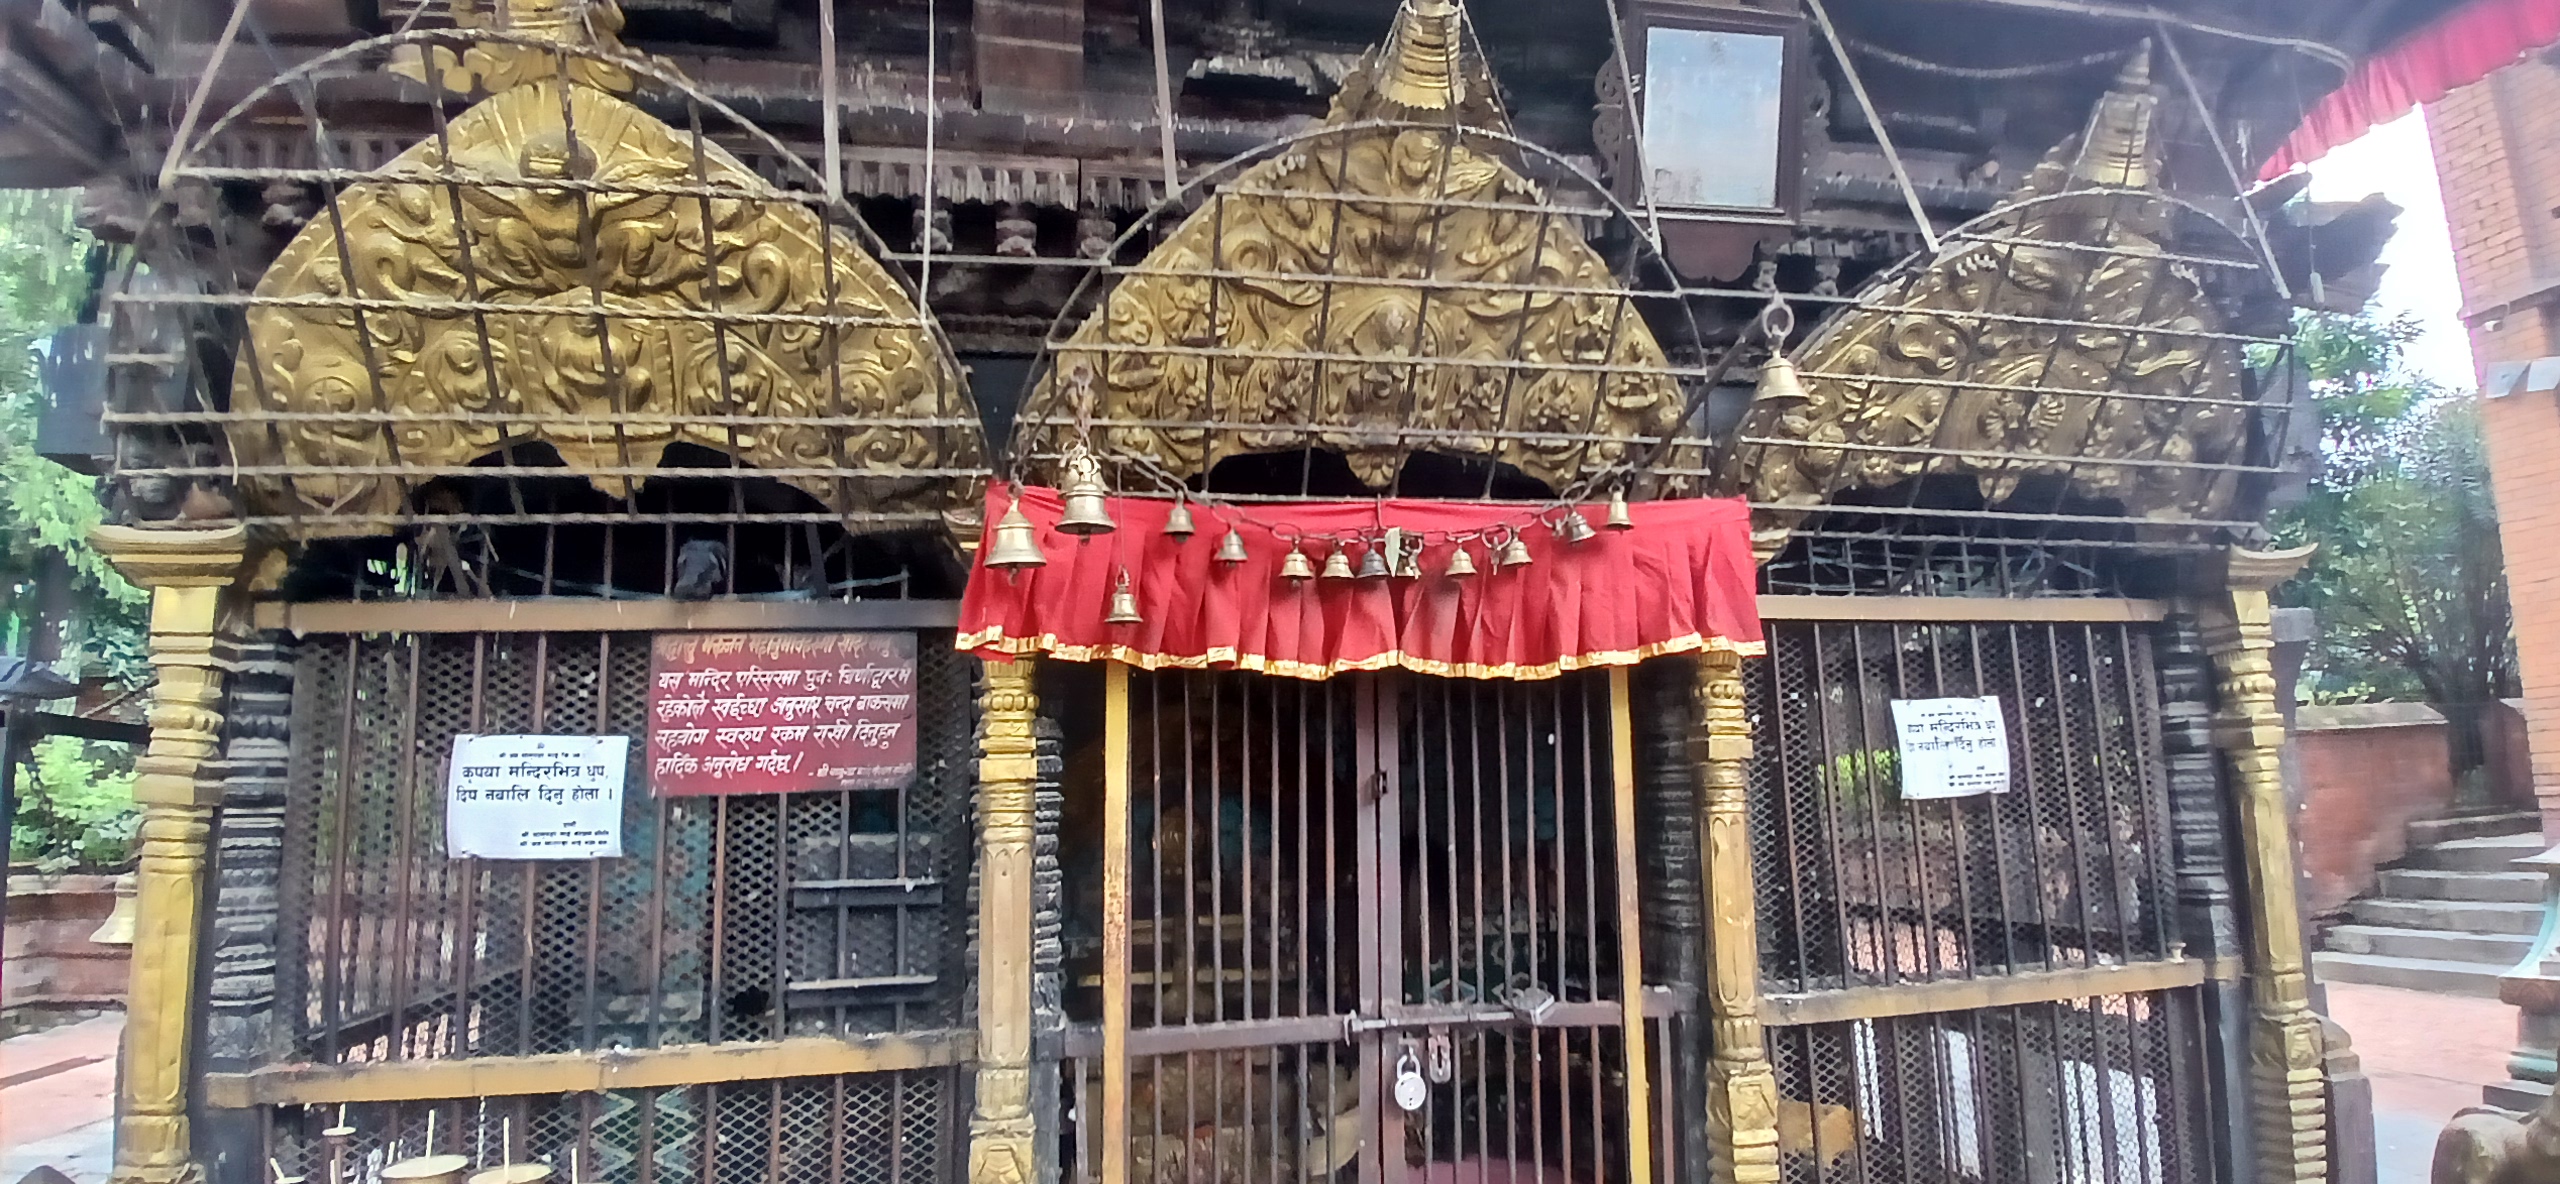
Heritage site: Chamundra_Mai